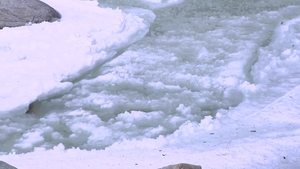
Le frasil est formé de fines aiguilles ou plaquettes de glace en suspension dans l'eau. Il s'agit du premier stade de formation de la glace sur les eaux douces ou salées. Les cristaux se forment dans de l'eau surfondue très agitée par nuit claire quand la température de l'air est égale ou inférieure à −6 °C.